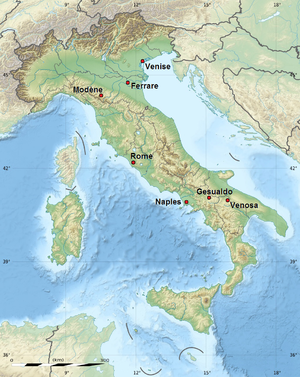
Carte Itinéraire Carlo Gesualdo
Carlo Gesualdo, connu aussi sous son titre complet de Don Carlo Gesualdo di Venosa, né le 8 mars 1566 à Venosa et mort le 8 septembre 1613 à Gesualdo, est un compositeur et membre de la noblesse italienne de la fin de la Renaissance. Descendant de Guillaume de Gesualdo, apparenté aux rois normands de Sicile, prince de Venosa et comte de Conza, Gesualdo défraye la chronique en 1590, en assassinant sa première épouse et en faisant assassiner l'amant de celle-ci, surpris tous deux en situation d'adultère.